Zhou Yi (musician)

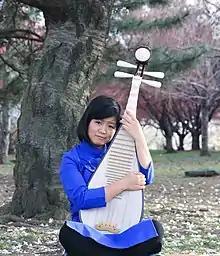

Praised for her “breathtaking” meticulous technique and expressiveness by the Washington Post (Stephen Brookes, August 2013), New York-based pipa (Chinese lute) and qin (Chinese zither) soloist Zhou Yi (pronounced “Jo-E”) was born in Shanghai, China. At the age of five, Zhou Yi was discovered in kindergarten by a Chinese instrumentalist talent scout, Yuanlong Cao. Zhou Yi gave her first public recital at six and won first prize in the Shanghai Spring Music Festival at the age of eight. She continued training for two years on the pipa before enrolling in the elementary school of the Shanghai Conservatory of Music, one of China's premier music schools. Two pipa students, out of thousands, were selected for a position in the school. At the age of sixteen, her music was recorded and published by New Era Sound & Video Company of Guangzhou and Nanjing Video Publishing House of China. These recordings are used for future generations of music students to study as ideal renditions of these pieces. During her time in the Shanghai Conservatory of Music, she studied Shanghai-style pipa performance under pipa masters Zupei Zhang, Ya Dong, and Xuran Ye (recorded Dunhuang pipa music in 1982). Meanwhile, she learned qin as her second major with the Guangling-style qin and xiao (Chinese vertical end-blown flute) master Shuhong Dai.